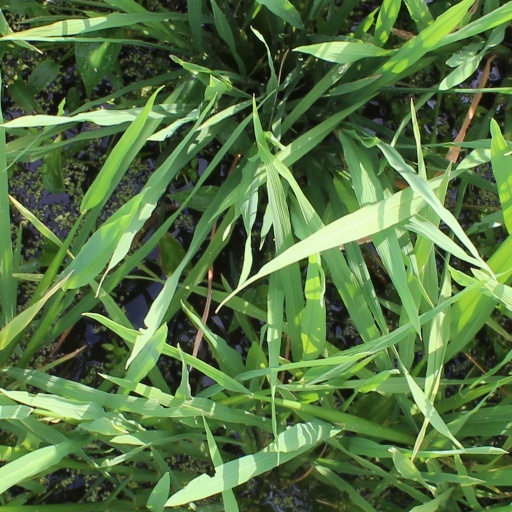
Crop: rice